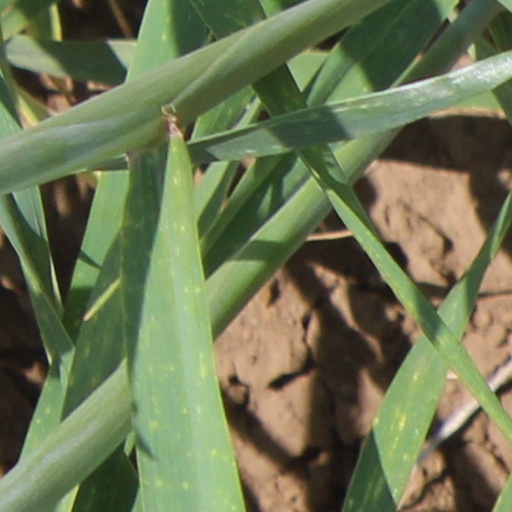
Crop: wheat